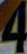
Number: 4